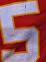
Number: 5